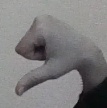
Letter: waw